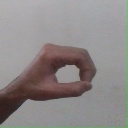
अक्षर: औ